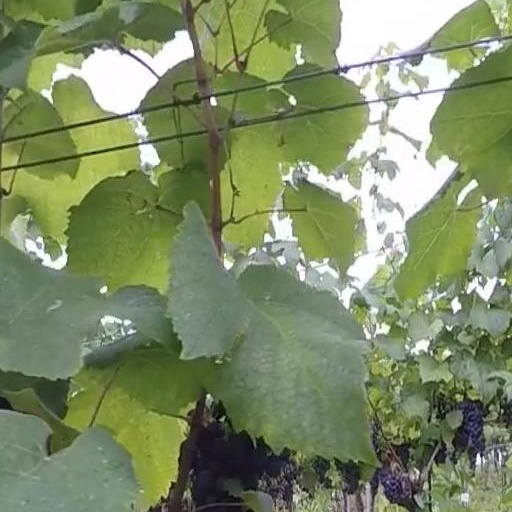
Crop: grape